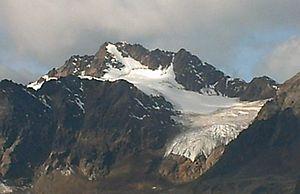
La Bliggspitze est une montagne qui s’élève à 3 453 m d’altitude dans les Alpes de l'Ötztal, en Autriche.